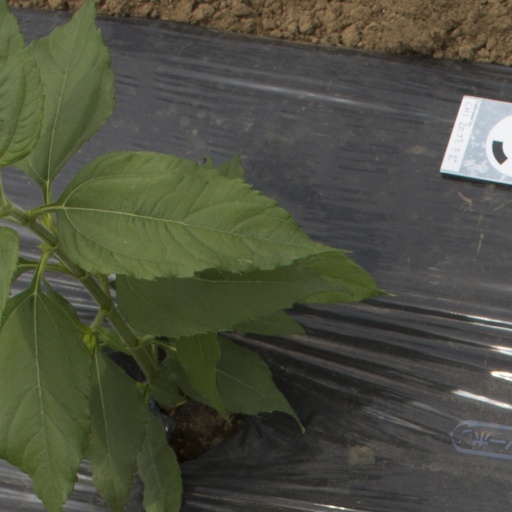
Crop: Jerusalem artichoke